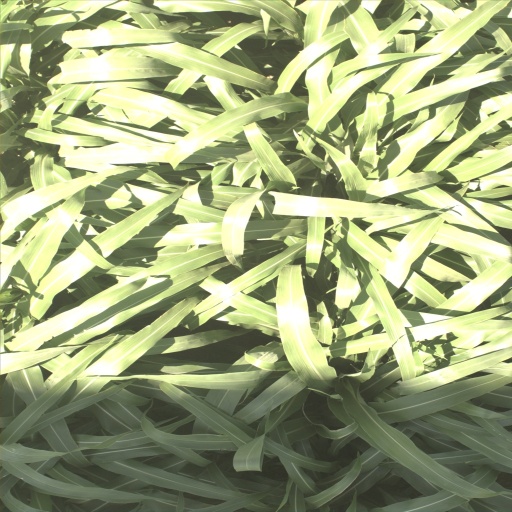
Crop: sorghum